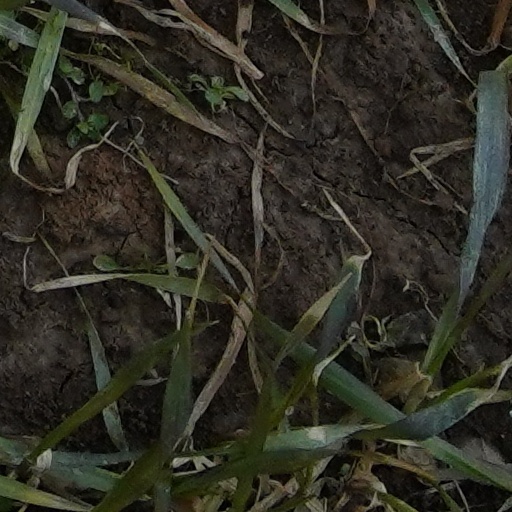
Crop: wheat